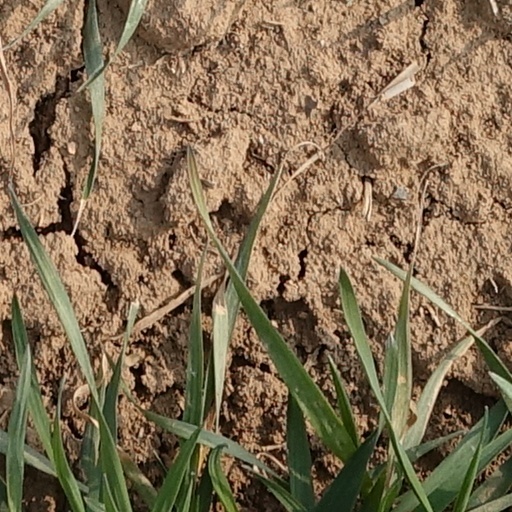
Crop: wheat